Sky position (RA, Dec in degrees): 227.693, 4.74
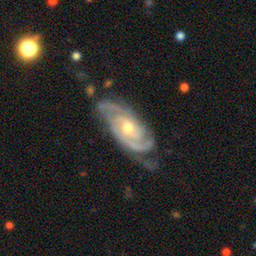
Galaxy morphology: Unbarred Loose Spiral Galaxies